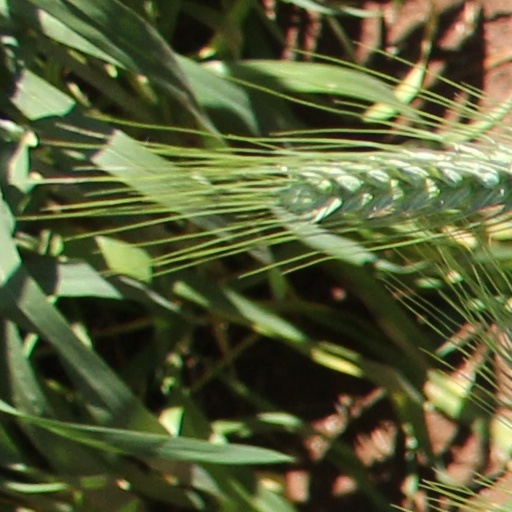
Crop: wheat